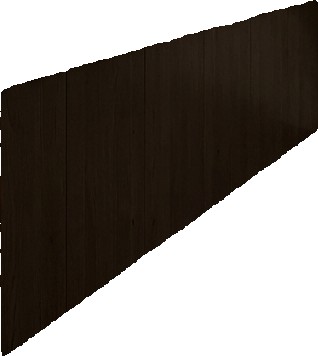
Surface category: cabinetry